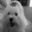
Label: dog